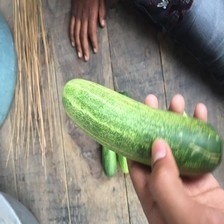
Label: cucumber